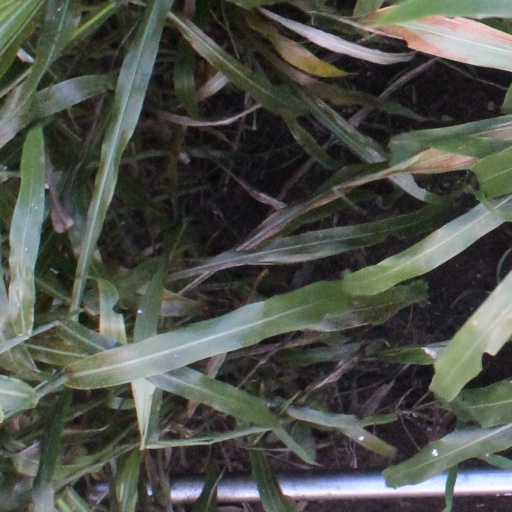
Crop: sorghum